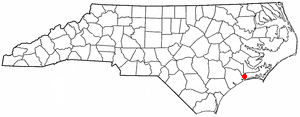
Peletier est une ville américaine située dans le comté de Carteret dans l'État de Caroline du Nord. En 2010, sa population était de 644 habitants.